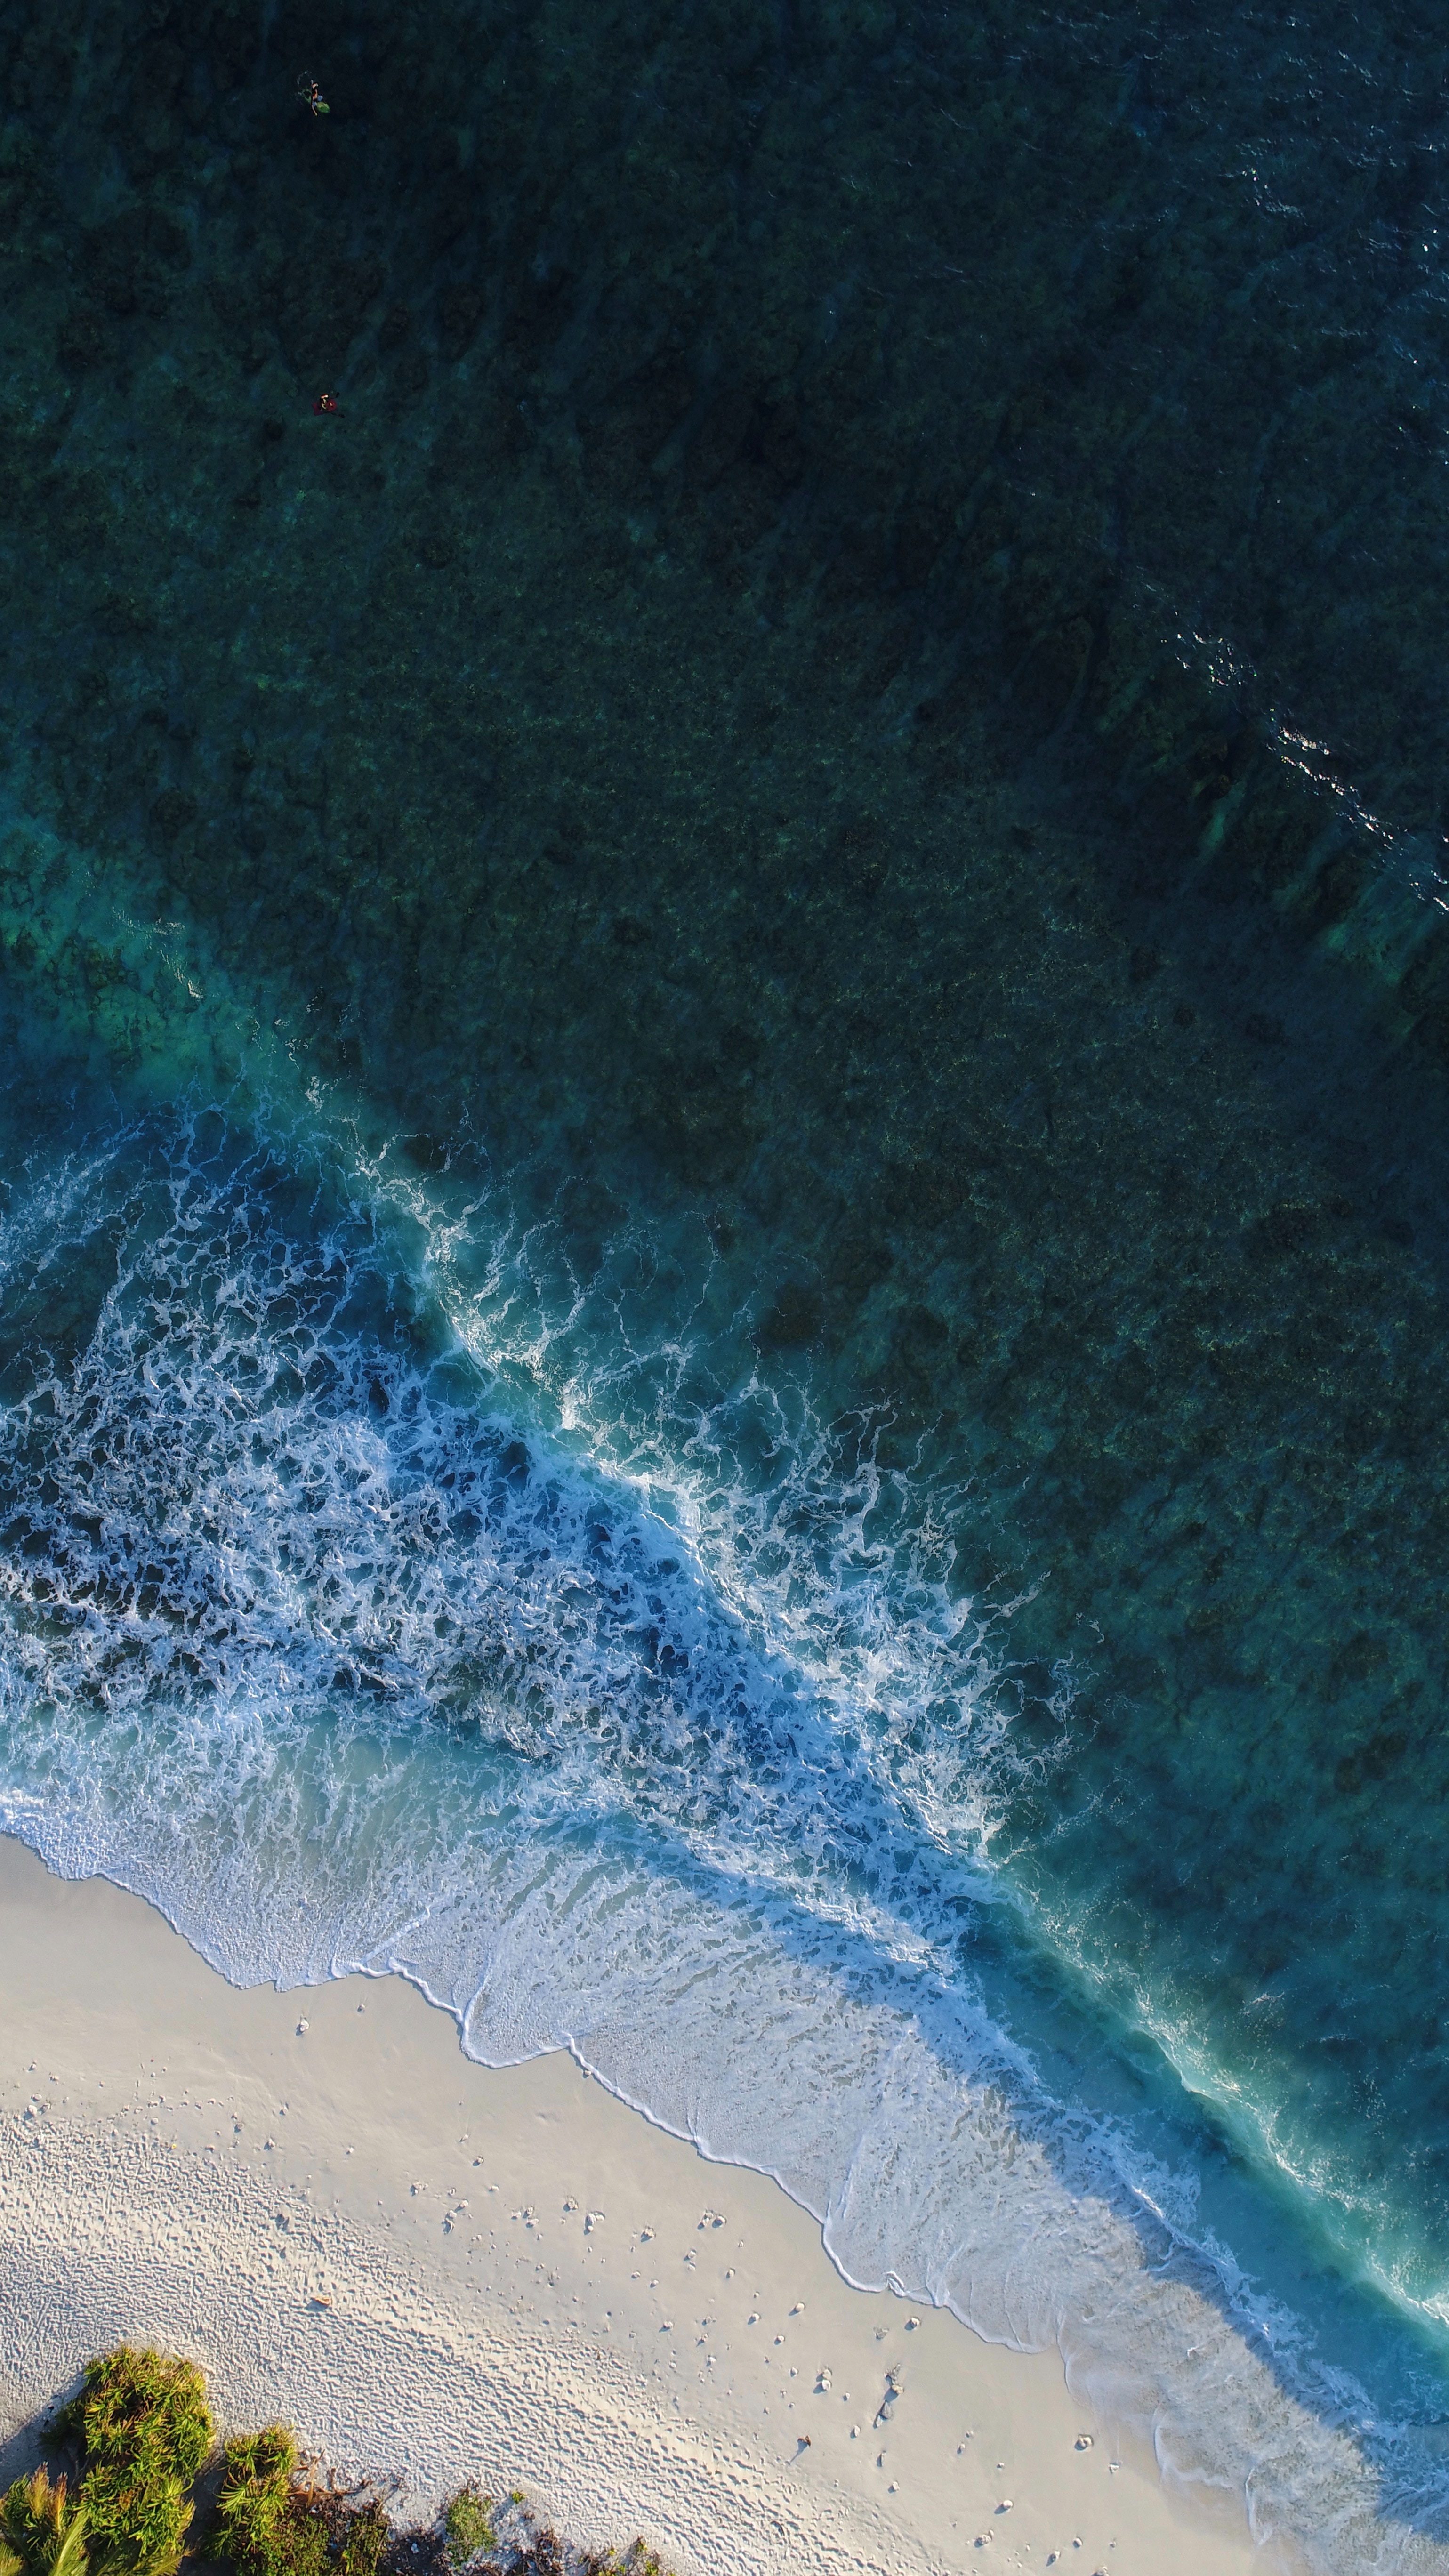
sea, coast, water, ocean, sky, shore, wave, atmosphere, body of water, turquoise, azure, phenomenon, atmosphere of earth, computer wallpaper, wind wave, coastal and oceanic landforms